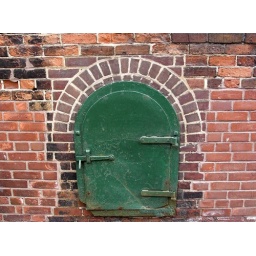
A lovely green door in a building wall featuring some nice bricks in Toronto's distillery district